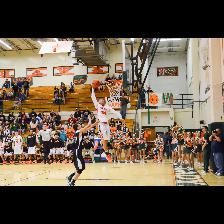
Label: Human